Tim Duncan

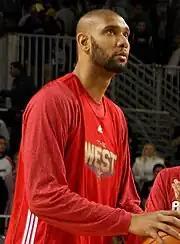
Duncan as an All-Star for the West in 2011

The Spurs again finished the 2011–12 season as the number one seed in the West—it was a lockout-shortened 66-game season—tying with the Chicago Bulls for a league-best 50–16 record. Prior to a game against the Philadelphia 76ers on March 24, 2012, head coach Gregg Popovich decided to give Duncan a night off by listing him on the official scorecard as "DNP-OLD", poking fun at his 36-year-old body. Overall, Duncan's numbers remained at par with the previous season. The triumvirate of Duncan-Parker-Ginóbili entered the 2012 NBA playoffs well-rested and healthy, and the Spurs swept the Utah Jazz and the Los Angeles Clippers 4–0 in the first two rounds. On May 31, 2012, in the third game of the Western Conference Finals against the Oklahoma City Thunder, Duncan set the record for most career blocks in playoffs history, surpassing Kareem Abdul-Jabbar. The Spurs' playoff run came to an end when the Thunder defeated them 4–2.